866

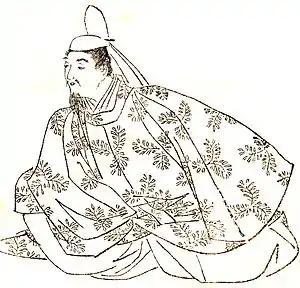
Fujiwara no Yoshifusa (804–872)

Year 866 (DCCCLXVI) was a common year starting on Tuesday of the Julian calendar.